I Married Wyatt Earp

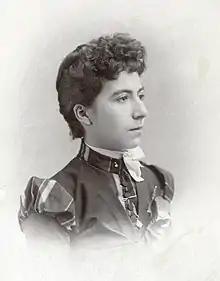
Disputed portrait of Josephine Sarah Marcus at about age 20, c. 1881, by C. S. Fly

After the death of Wyatt Earp, Josephine Marcus Earp tried to get her own life story published. She sought the assistance of Wyatt's cousins Mabel Earp Cason and Cason's sister Vinola Earp Ackerman. The cousins recorded events in Josephine's life and found Josephine was generous with details about her life after Tombstone, but could not remember events before and while she lived in the town. The Cason manuscript the Earp cousins produced had a serious limitation: it was missing the family's most compelling and interesting story, the time while Josephine and Wyatt lived in Tombstone. Cason and her sister pressured Josephine to supply as much information about her time in Tombstone as she readily recalled about the rest of her life, but Josie resisted. She was very protective of her and Wyatt's image. She finally revealed only a few details, including that she had returned to Arizona when Johnny Behan promised to marry her, but was disillusioned when he continually put off the wedding.